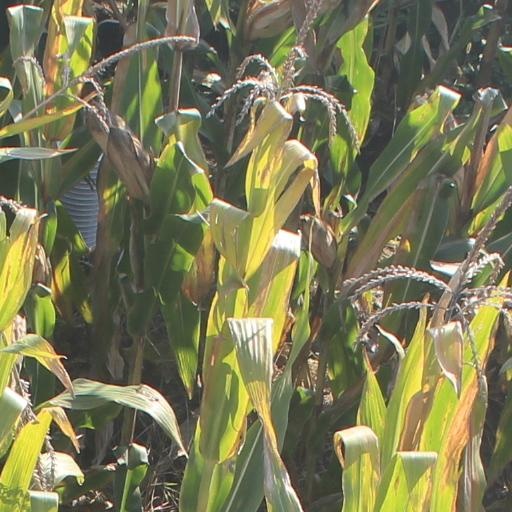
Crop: maize; corn